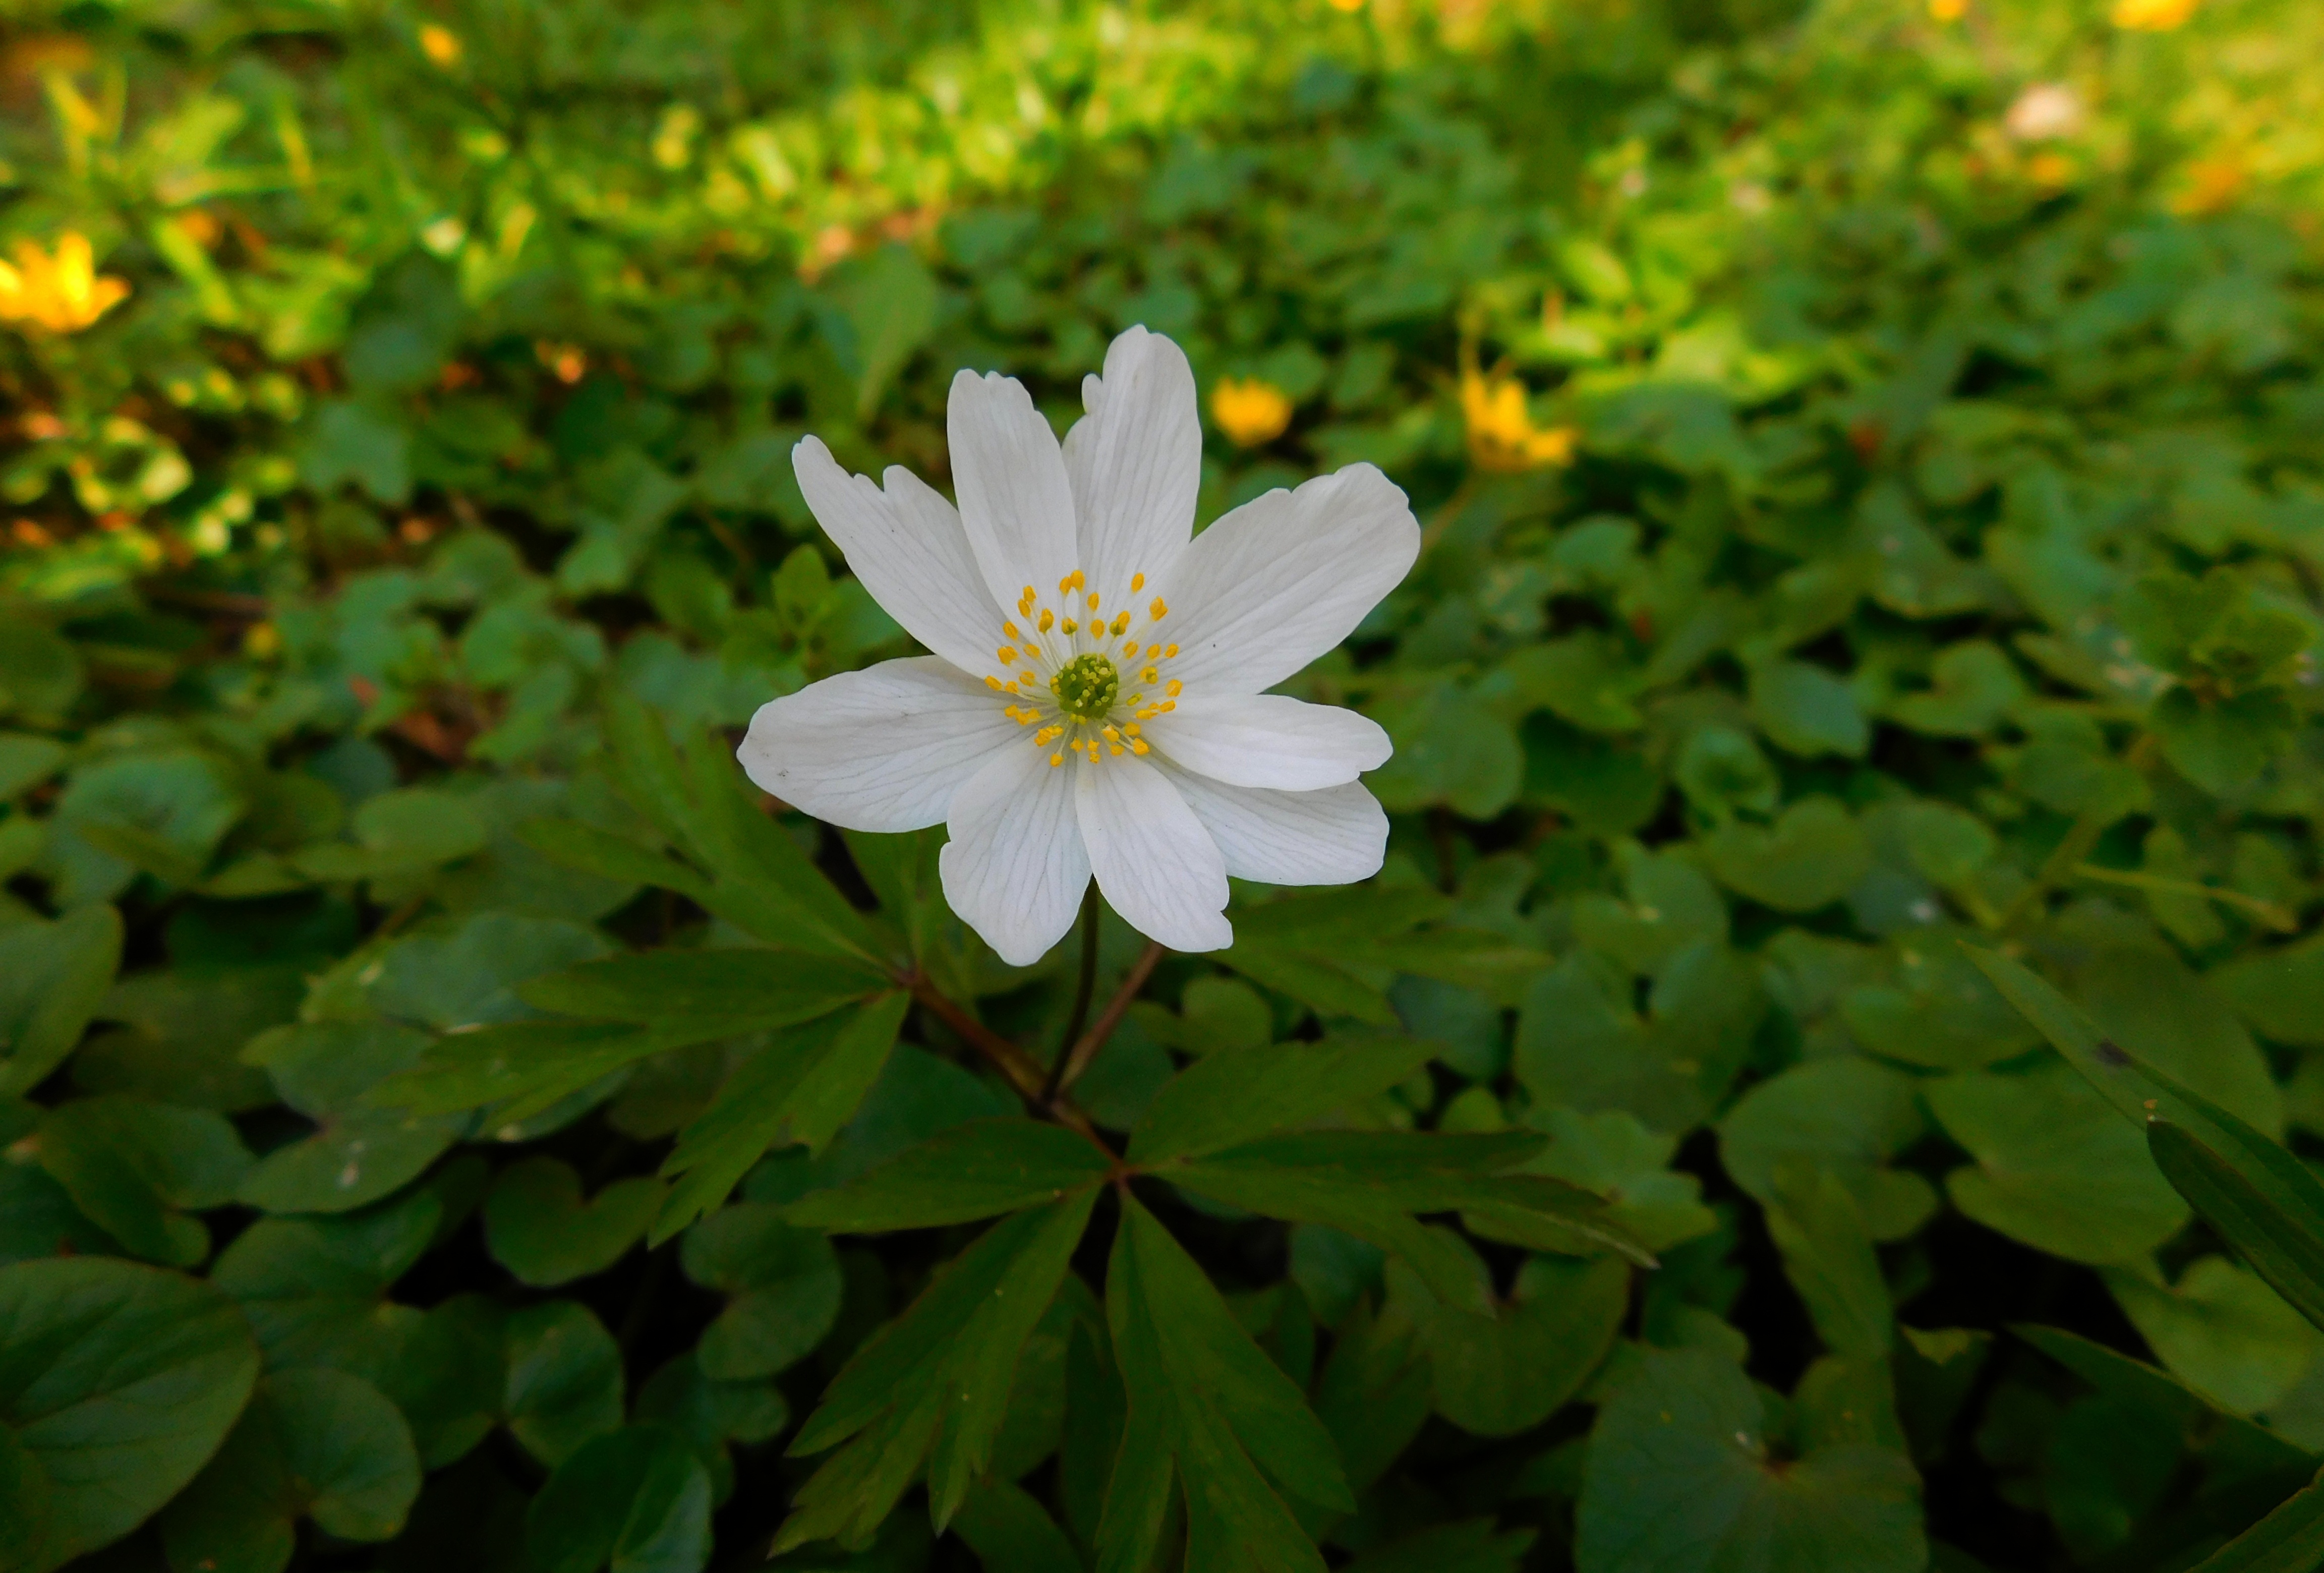
nature, grass, blossom, plant, meadow, leaf, flower, petal, bloom, wild, pollen, green, botany, close, flora, wildflower, shrub, macro photography, flowering plant, small flower, fashion flower, land plant